Marco Mortara

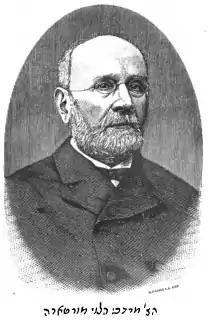

Marco Mortara (born at Viadana, 7 May 1815; died at Mantua, 2 February 1894) was an Italian rabbi and scholar.